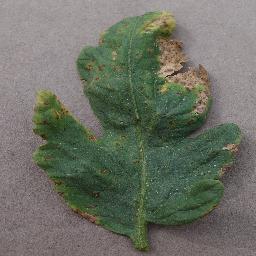
Label: Tomato___Bacterial_spot